Kamala Harris 2020 presidential campaign

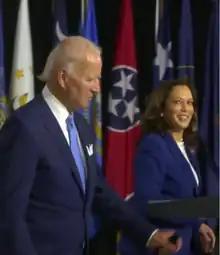
On August 12, 2020, Biden appeared for the first time with Harris since announcing her candidacy.

Harris was the first office-holding Indian/Caribbean woman to seek the Democratic nomination for president, the first two being U.S. representative Shirley Chisholm in 1972 and U.S. senator Carol Moseley Braun in 2004. Harris launched her presidential campaign forty-seven years to the day after Chisholm's presidential campaign. Harris paid homage to Chisholm's campaign by using a similar color scheme and typography in her own campaign's promotional materials and logo.